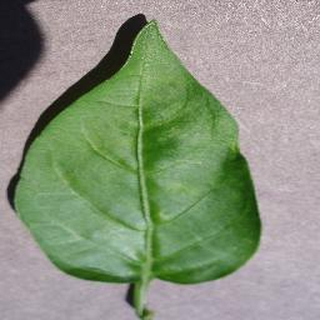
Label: healthy_bell_pepper